Grand Palace

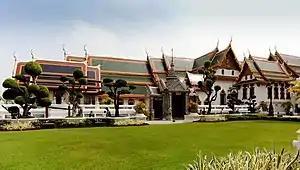
The Phra Maha Montein Group as seen from the west. From left to right: "Amarin Winitchai" Throne Hall, "Phaisan Thaksin" Hall, "Chakkraphat Phiman" Residence.

The "Phra Maha Monthien" (พระมหามณเฑียร) group of buildings are located roughly at the centre of the Middle Court, therefore at the very heart of the Grand Palace itself. The traditional Thai style building group is enclosed by a low wall, as this was once the residential and sleeping abode of kings. Thus it is considered the most important set of throne halls in the entire Grand Palace. All of the buildings within the Maha Monthien face north and are arranged from front to back with the public reception hall being at the front, ceremonial halls in the middle and residential halls at the back, all of them inter-connected to each other.